History of the Communist Party USA

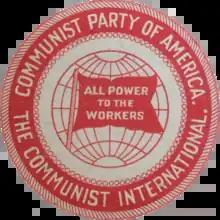
Logo of the Communist Party of America, as shown on its first pamphlet, in 1919

The Socialist Party then called an emergency convention on August 30, 1919. The party's Left Wing Section made plans at a June conference of its own to regain control of the party by sending delegations from the sections of the party that had been expelled to the convention to demand that they be seated. However, the language federations, eventually joined by C. E. Ruthenberg and Louis C. Fraina, turned away from that effort and formed their own party, the Communist Party of America, at a separate convention on September 1, 1919. Meanwhile, plans led by John Reed and Benjamin Gitlow to crash the Socialist Party Convention went ahead. Tipped off, the incumbents called the police, who obligingly expelled the leftists from the hall. The remaining leftist delegates walked out and meeting with the expelled delegates formed the Communist Labor Party on August 30, 1919.